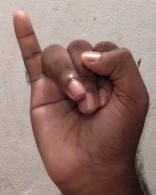
ASL sign: I